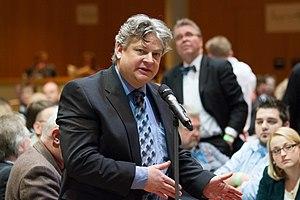
Thomas Seitz est un avocat allemand et homme politique de l'AfD, appartenant à l'aile völkisch-nationaliste du parti. Il est député du Bundestag depuis 2017. Il est président du groupe parlementaire AfD au sein de la commission d'examen des élections, de l'immunité et du règlement intérieur, membre adjoint de la commission du droit et de la protection des consommateurs et de la commission d'enquête du Bundestag pour l'attaque de la Breitscheidplatz de Berlin, ainsi que vice-président du groupe parlementaire germano-suisse.